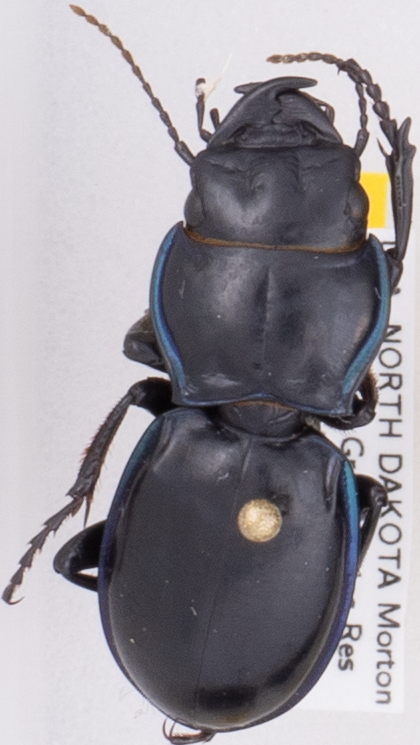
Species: Pasimachus elongatus
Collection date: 2022-08-09
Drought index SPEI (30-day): -1.69
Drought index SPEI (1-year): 0.646
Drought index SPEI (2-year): -0.88